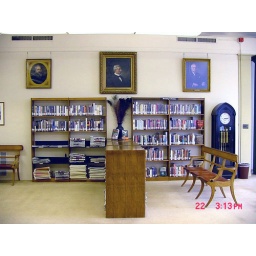
New books, Equestrian Center collection and current newspaper in the Presidents Room in the Stockwell building